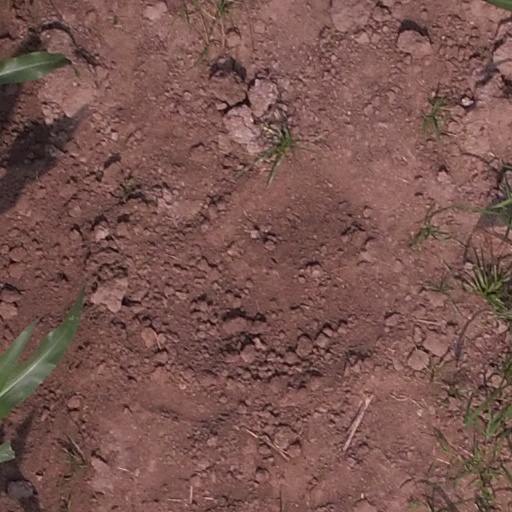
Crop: maize; corn